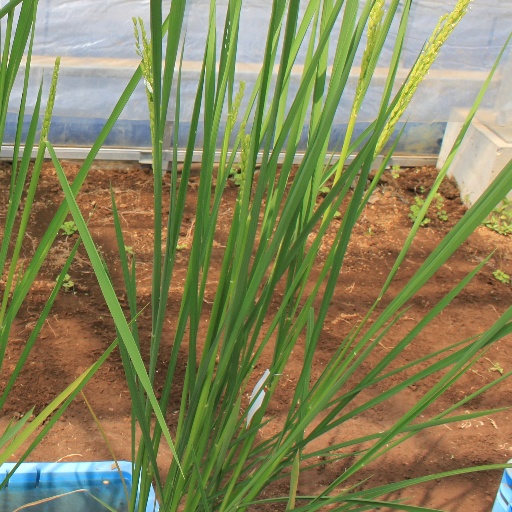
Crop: rice